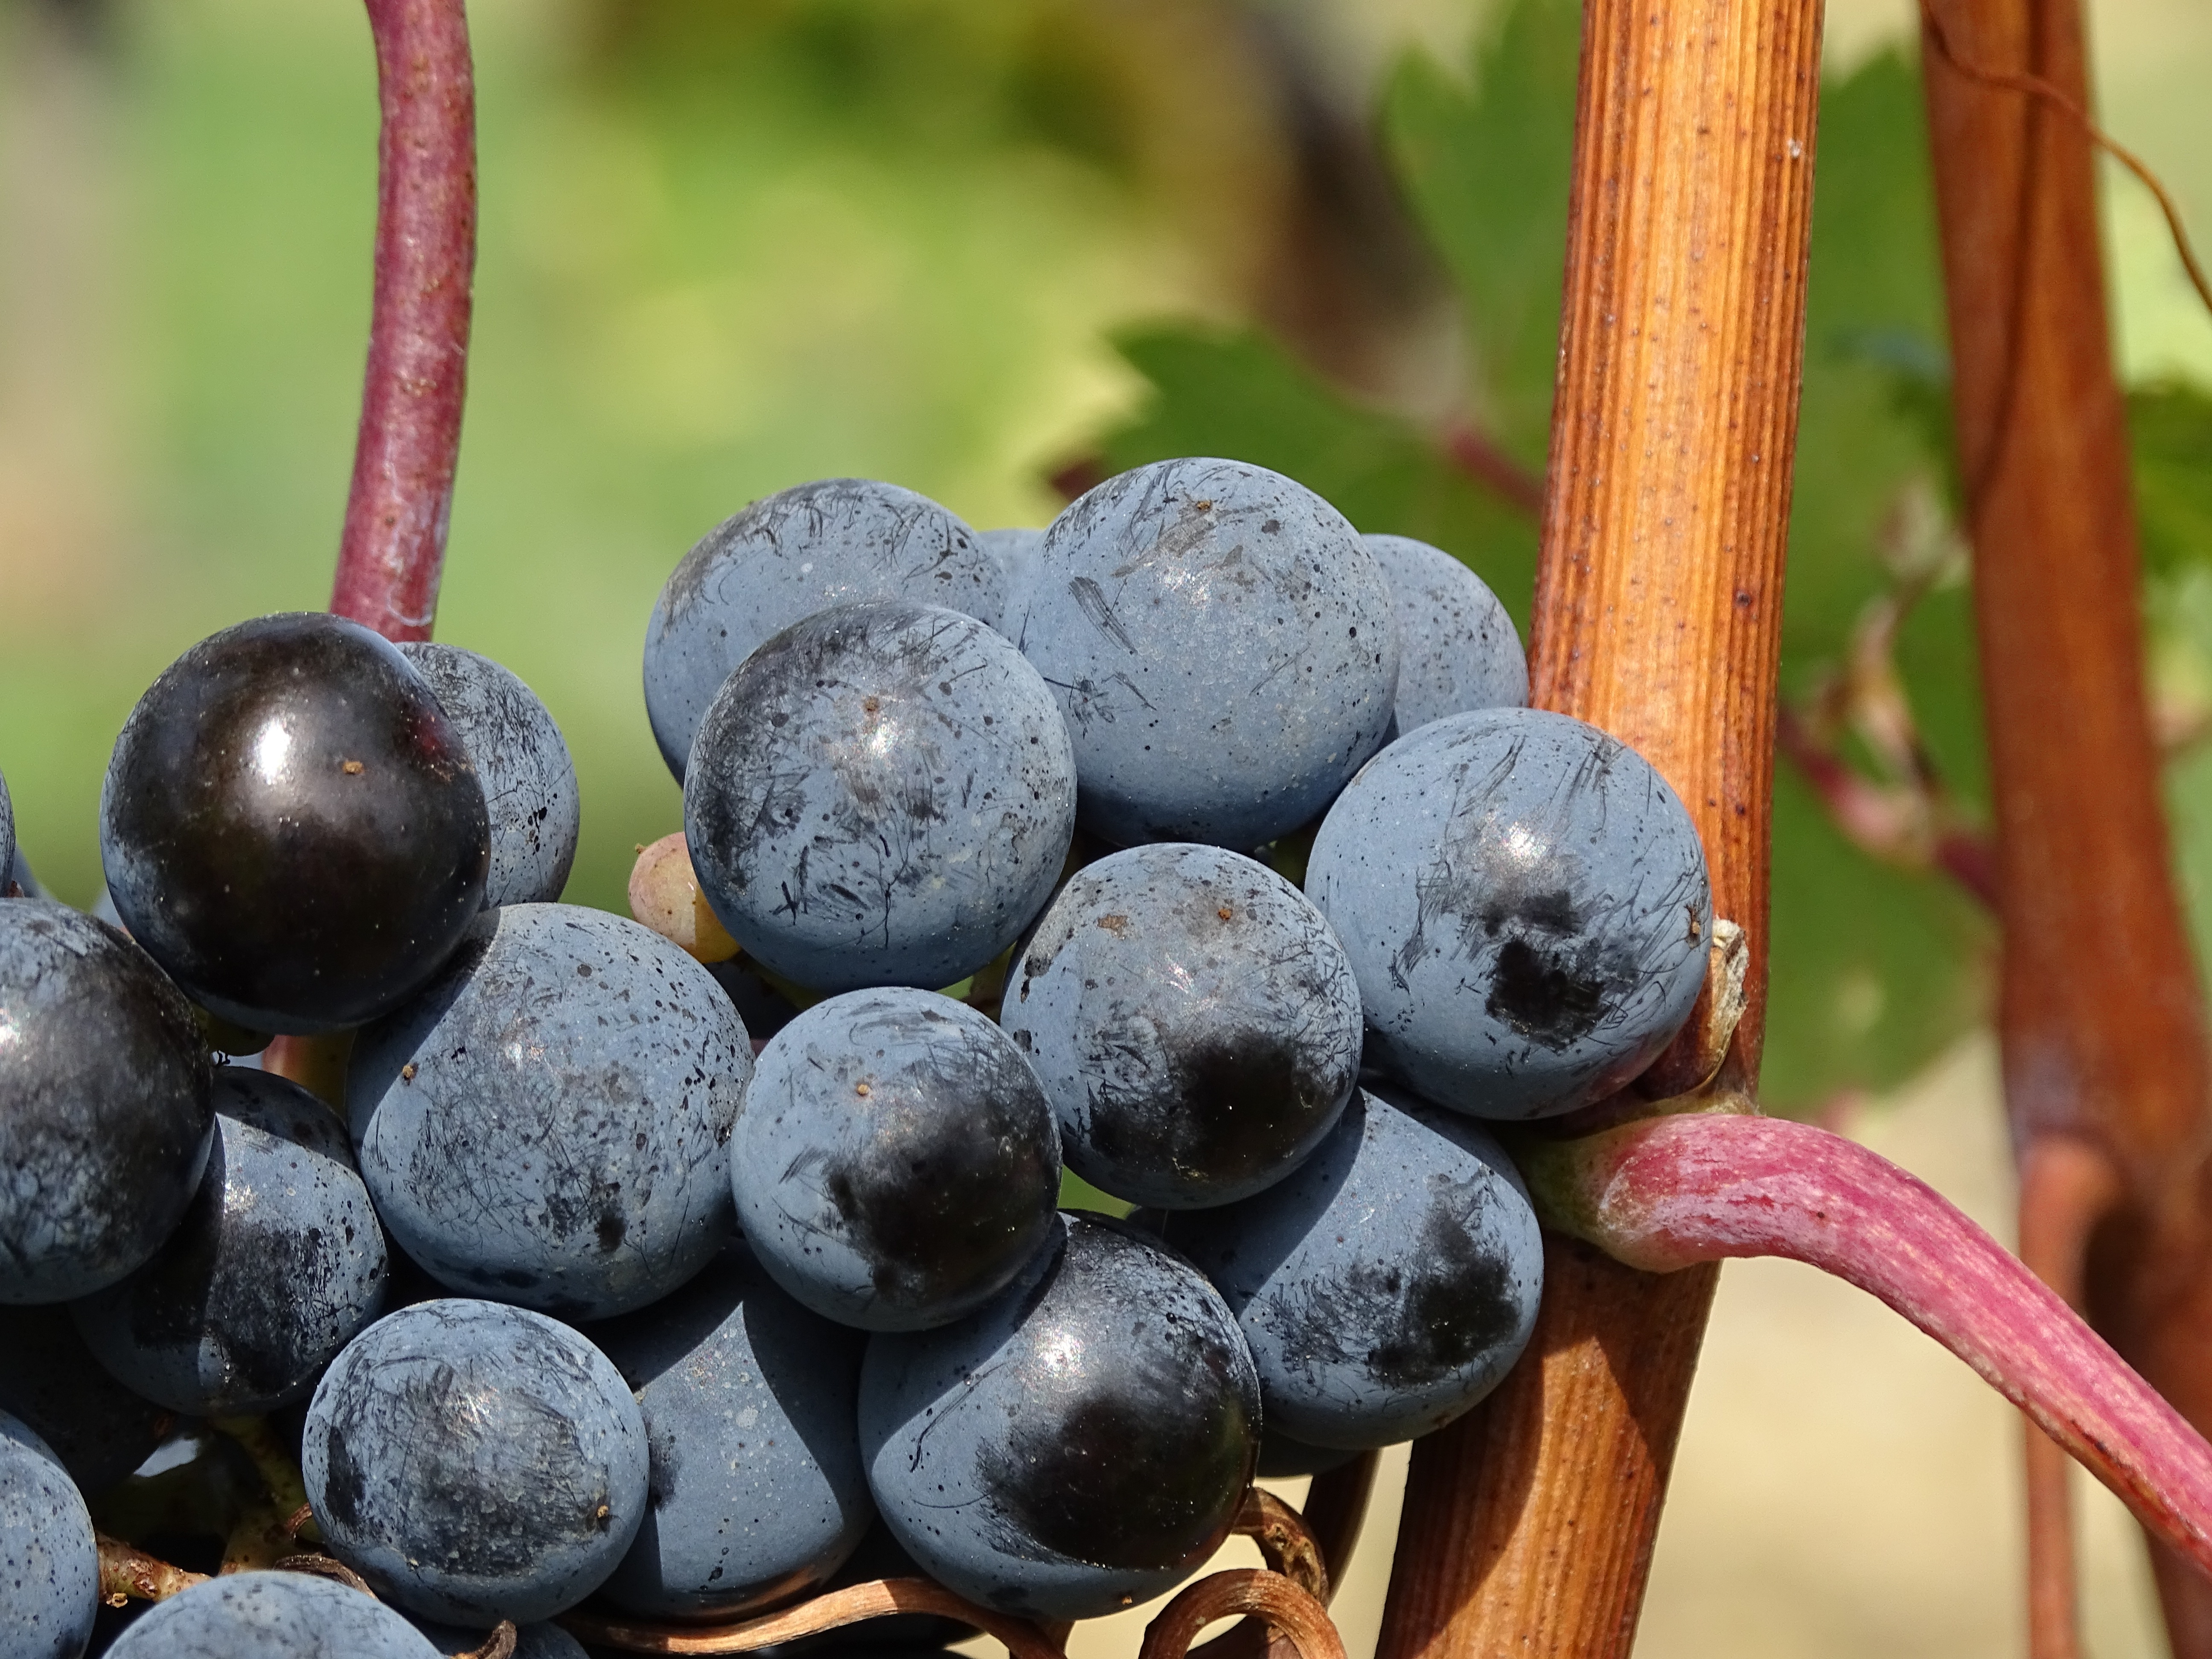
branch, blur, plant, grape, vine, vineyard, fruit, berry, food, produce, macro, grow, juicy, health, close up, grapevine, focus, grapes, flowering plant, damson, land plant